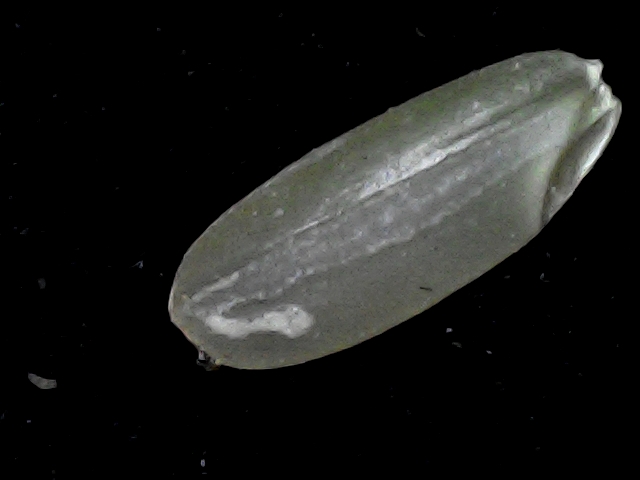
Rice variety: BR22